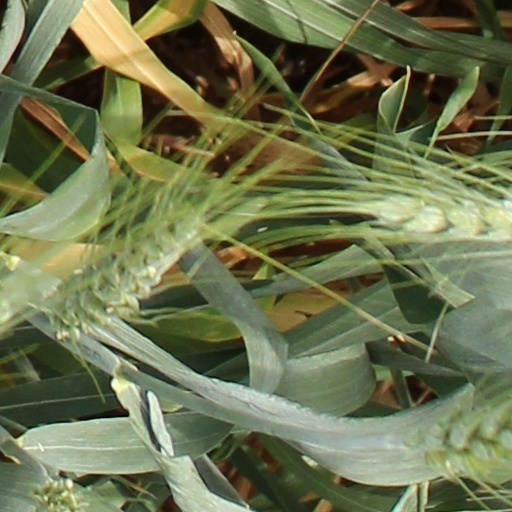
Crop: wheat